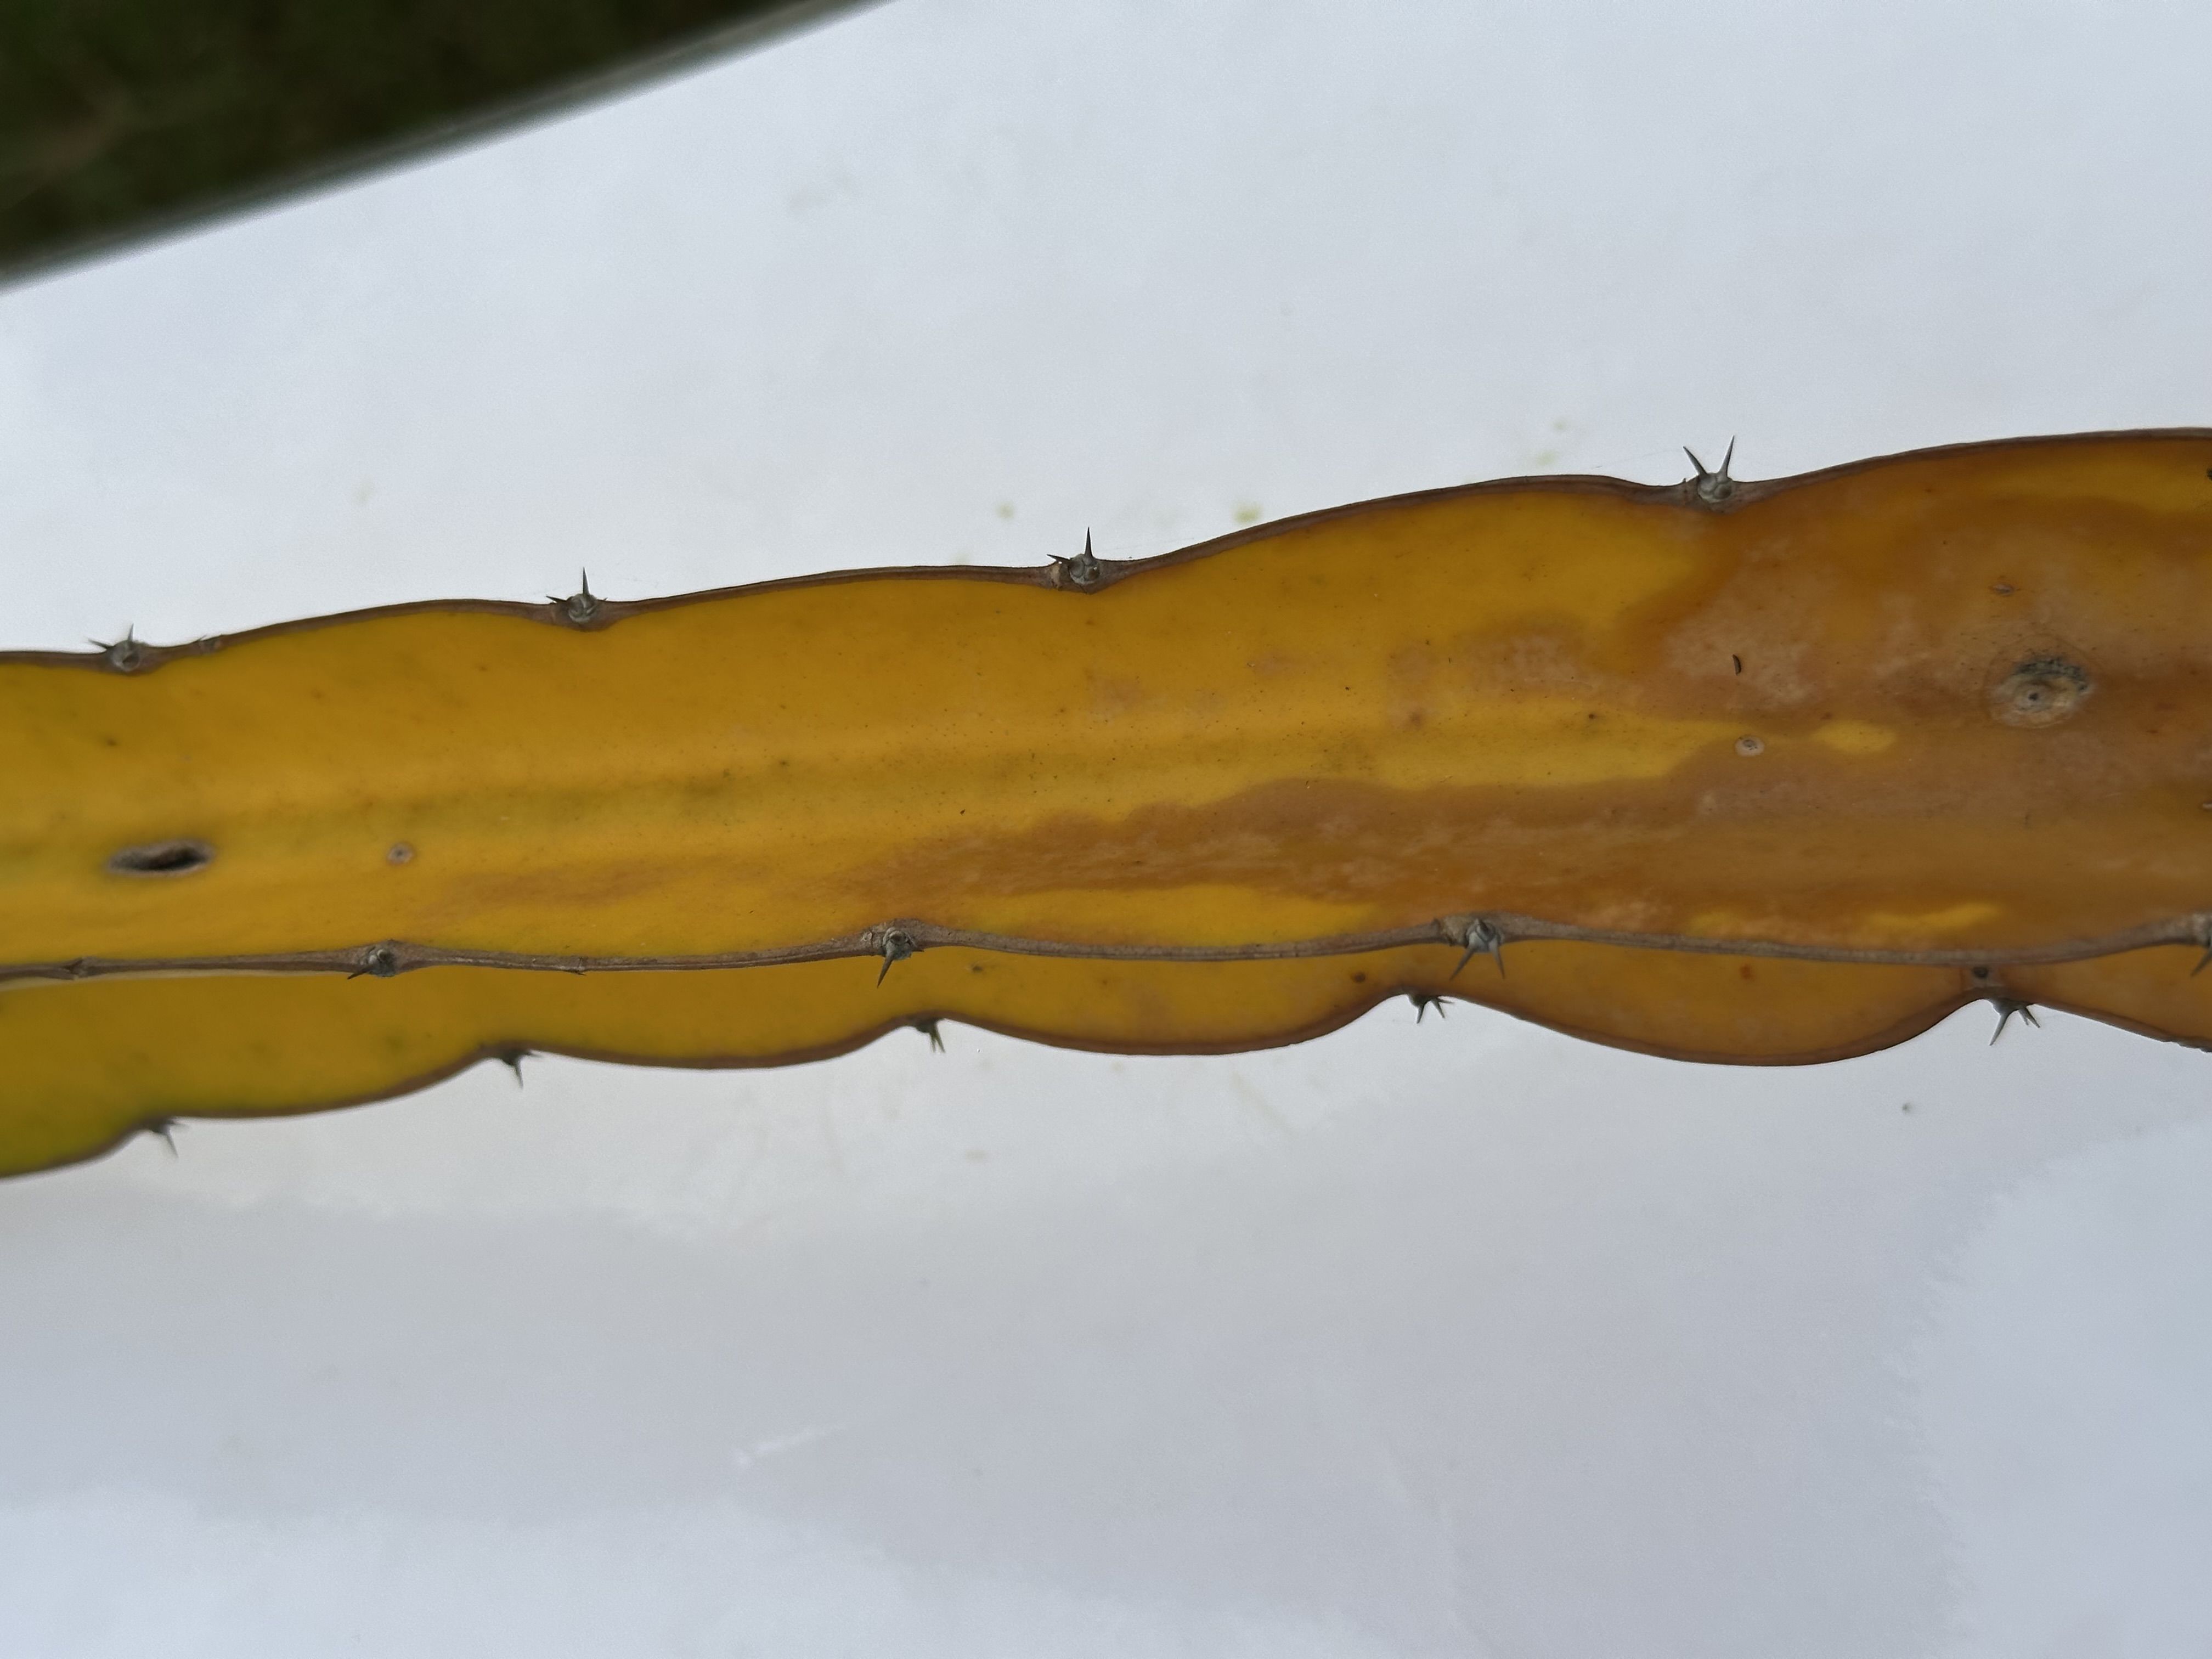
Label: Bad leaf